Protests against Bongbong Marcos

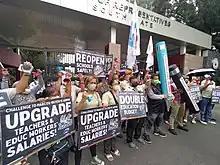
ACT Teachers demanding higher salary in front of the Congress.

On August 10, 2022, groups such as Kilusang Mayo Uno, GABRIELA, and SCMP conducted a mobilization in front of Supreme Court in support of the loved ones and colleagues of missing activists as they urged the issuance of writ of amparo. The activists, Loi Magbanua, Ador Juat, Elgene Mungcal, and Cha Pampoza, have been believed to be abducted by government forces and being held in a military camp. Similar groups earlier protested in front of Camp Aguinaldo in July to call to "surface" the said missing activists.